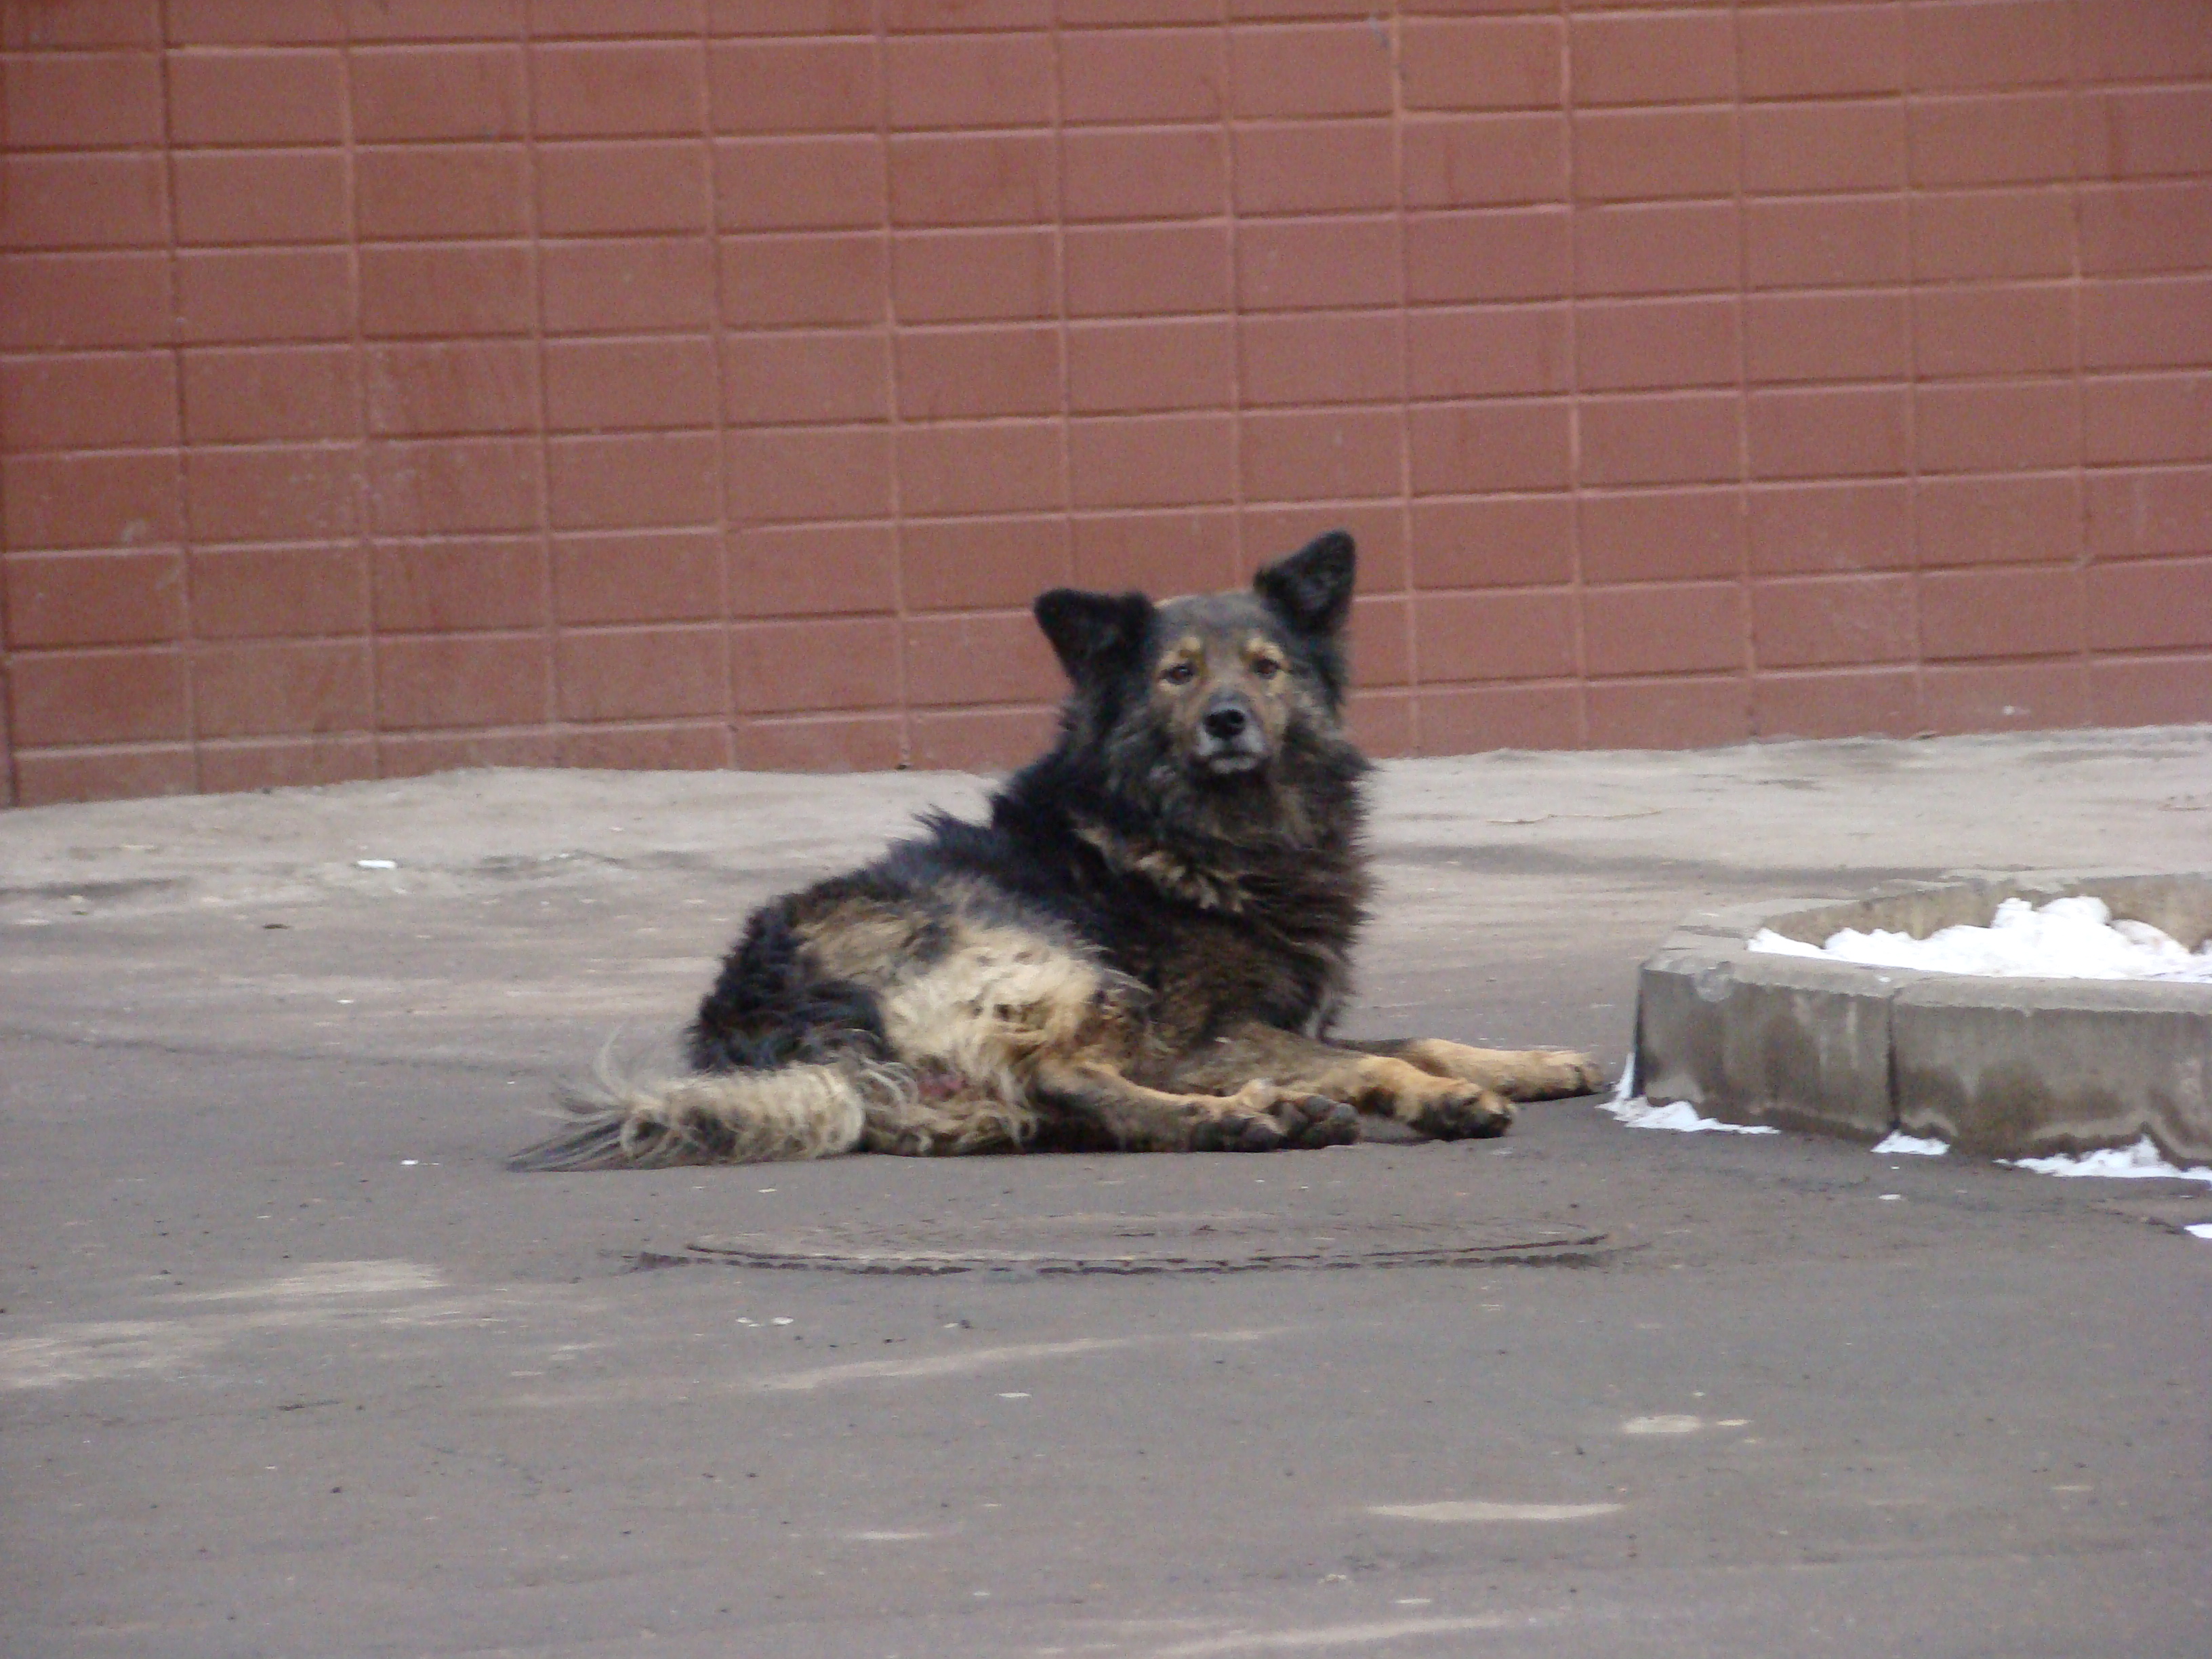
dog, animal, pet, mammal, pets, dogs, animals, vertebrate, sony, moscow, straydogs, streetdogs, dsch9, australian cattle dog, street dog, dog like mammal, dog breed group